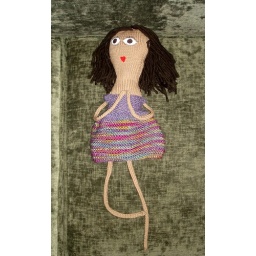
Emilie in a lovely fitted bodice dress with striped skirt